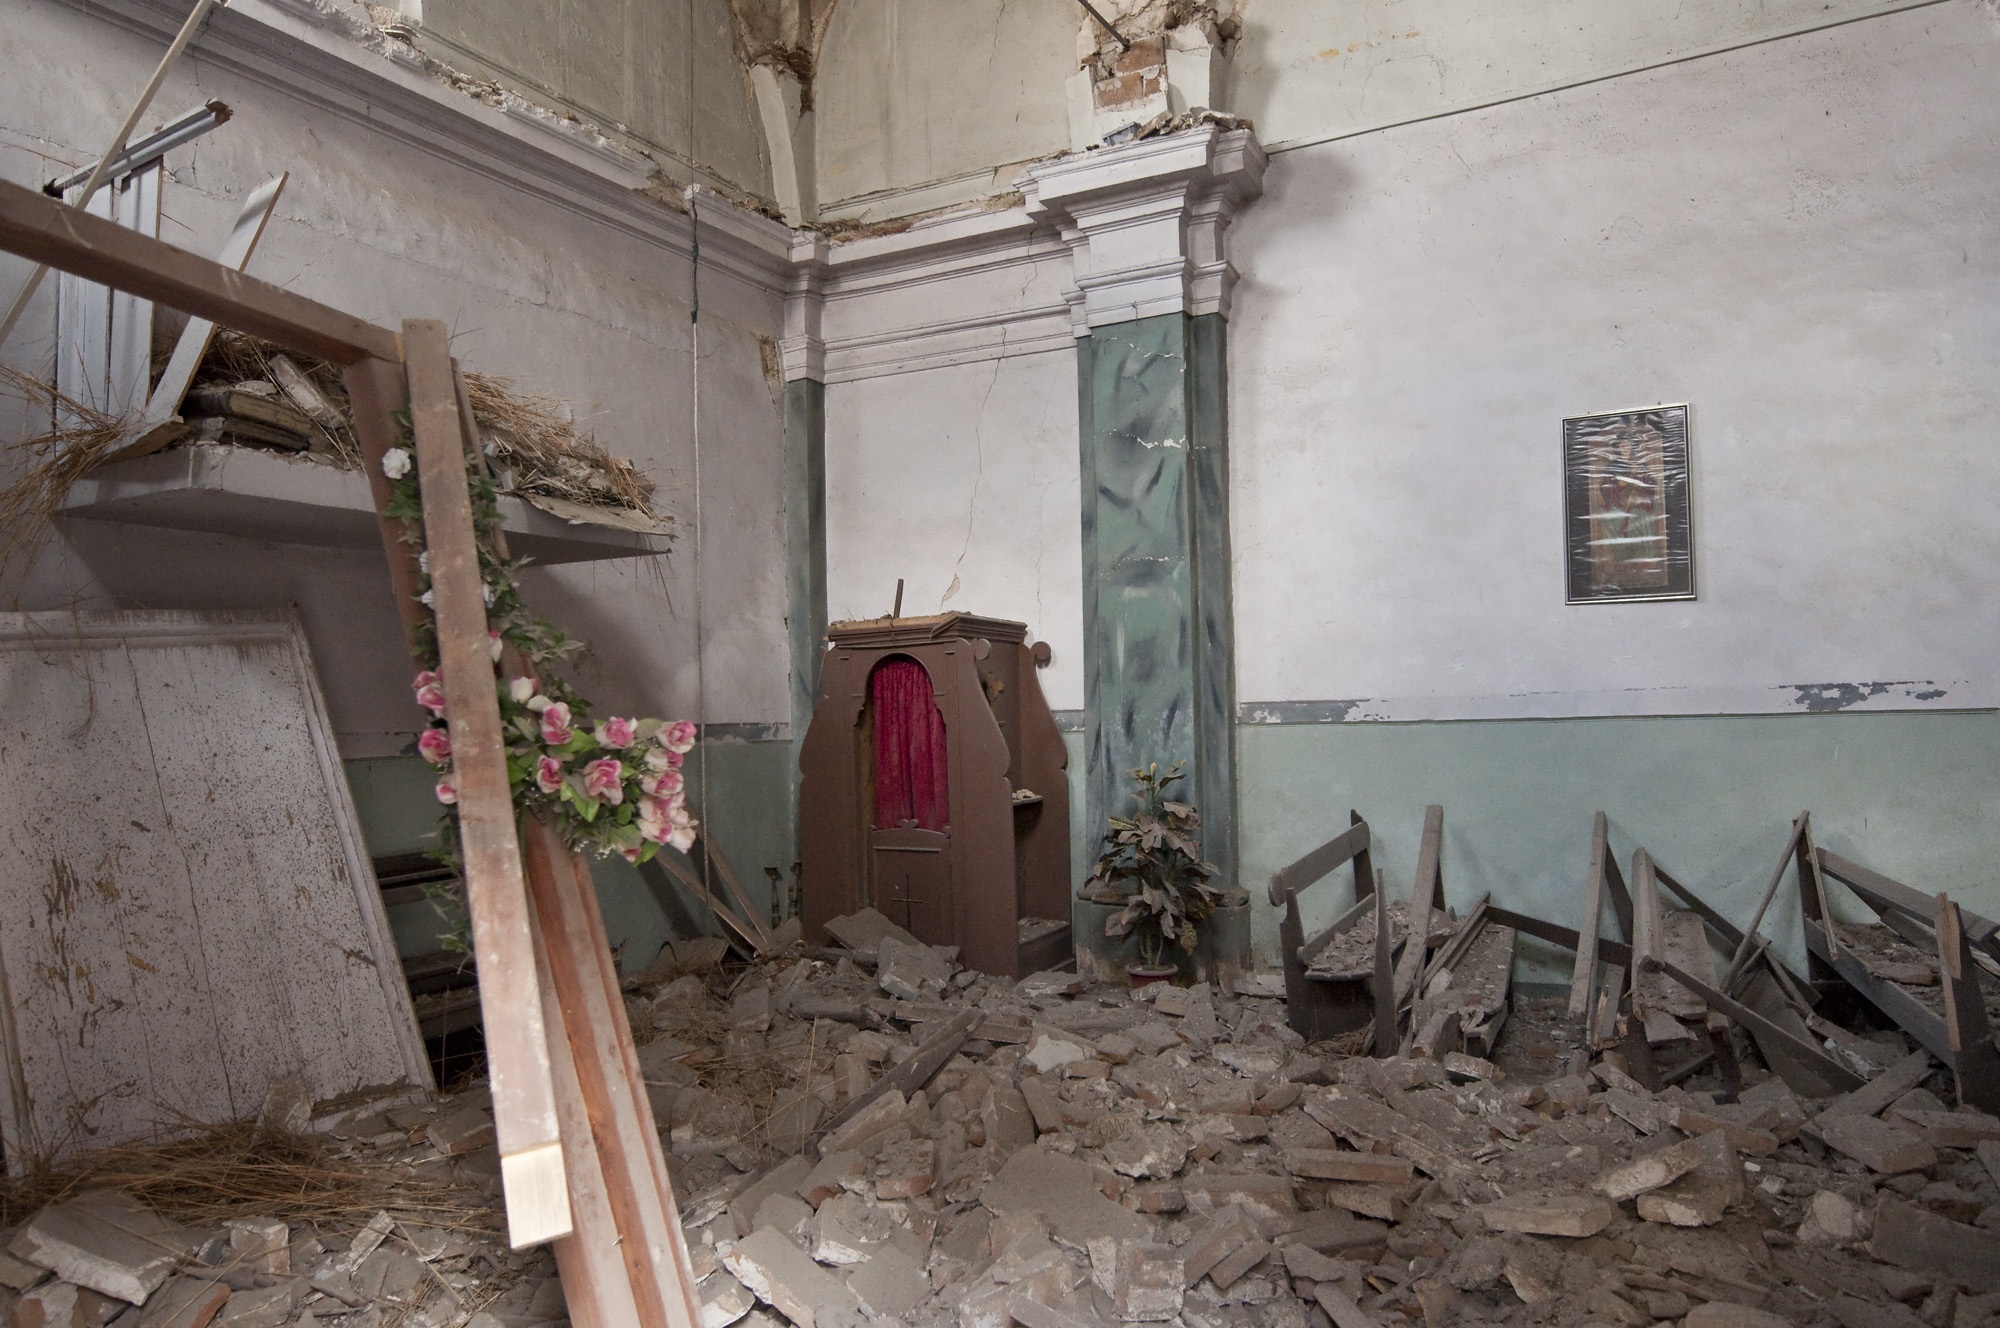
house, building, alley, wall, church, rubble, disaster, roads, earthquake, collapse, l aquila, historical centre, onna, glimpse, ancient history